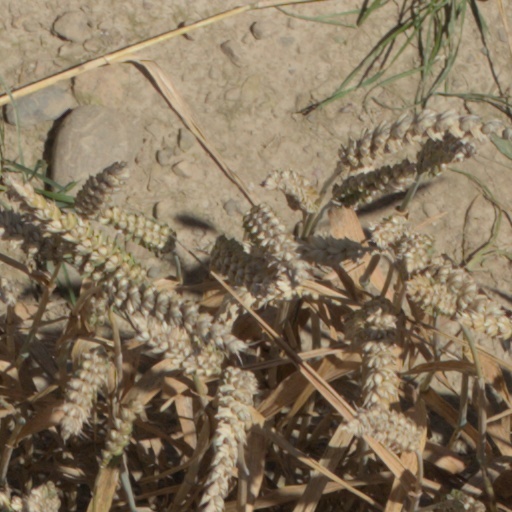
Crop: wheat